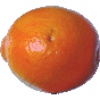
Label: tangelo